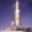
Label: rocket